Tolkien's maps

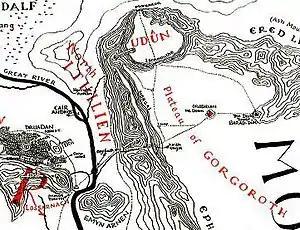
Detail of finished contour map by Christopher Tolkien, drawn from his father's graph paper design. The Hobbits' route has been omitted. The city of Minas Tirith (lower left) with its large encircling wall (the Rammas Echor) and the ruined city of Osgiliath astride the River Anduin nearby are shown.

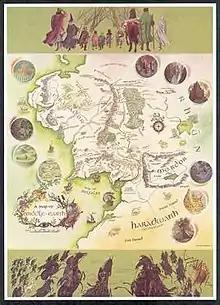
The "iconic" poster map by Pauline Baynes went far beyond Tolkien's cartography, adding header and footer paintings and inset vignettes.

"The Lord of the Rings" contains three maps and over 600 placenames. The maps are a large drawing of the north-west part of Middle-earth, showing mountains as if seen in three dimensions, and coasts with multiple waterlines; a more detailed drawing of "A Part of the Shire"; and a contour map by Christopher Tolkien of parts of Rohan, Gondor, and Mordor, very different in style. Tolkien worked for many years on the book, using a hand-drawn map of the whole of the north-west of Middle-earth on squared (not graph) paper, each 2cm square representing 100 miles. The map had many annotations in pencil and a range of different inks added over the years, the older ones faded until almost illegible. The paper became soft, torn and yellowed through intensive use, and a fold down the centre had to be mended using parcel tape. He made a detailed pencil, ink and coloured pencil design on graph paper, enlarged five times in length from the main map of Middle-earth. His son Christopher drew the contour map from the design. The finished map faithfully reproduced the contours, features and labels of his father's design, but omitted the route (with dates) taken by the Hobbits Frodo and Sam on their way to destroy the One Ring in Mount Doom. Father and son worked desperately to finish the map in time for publication: